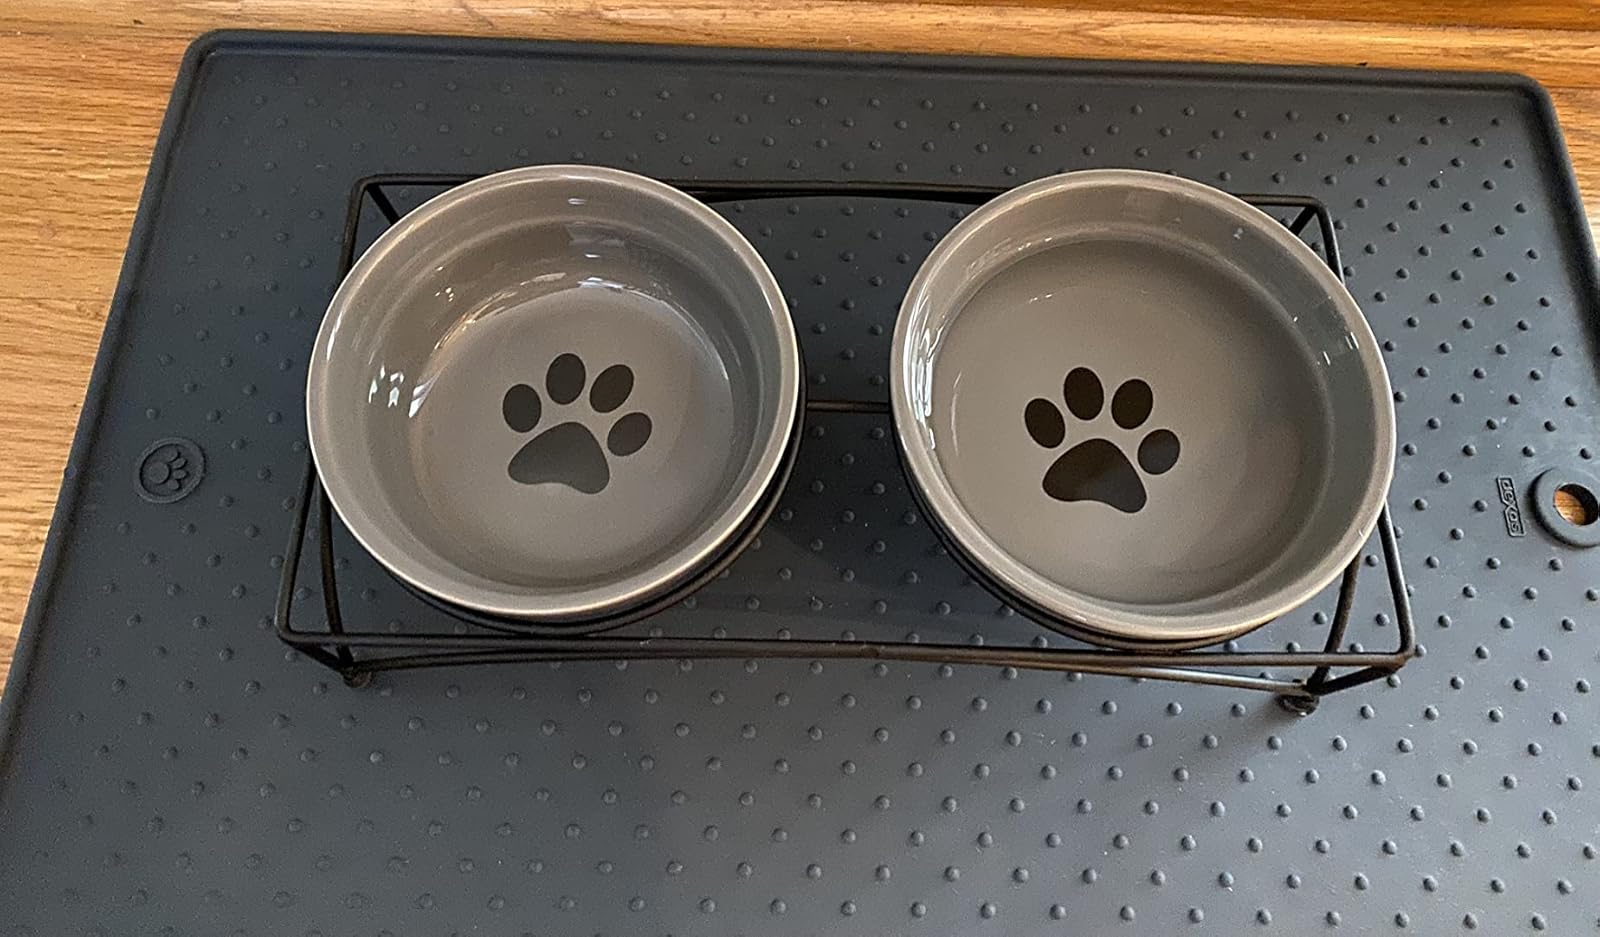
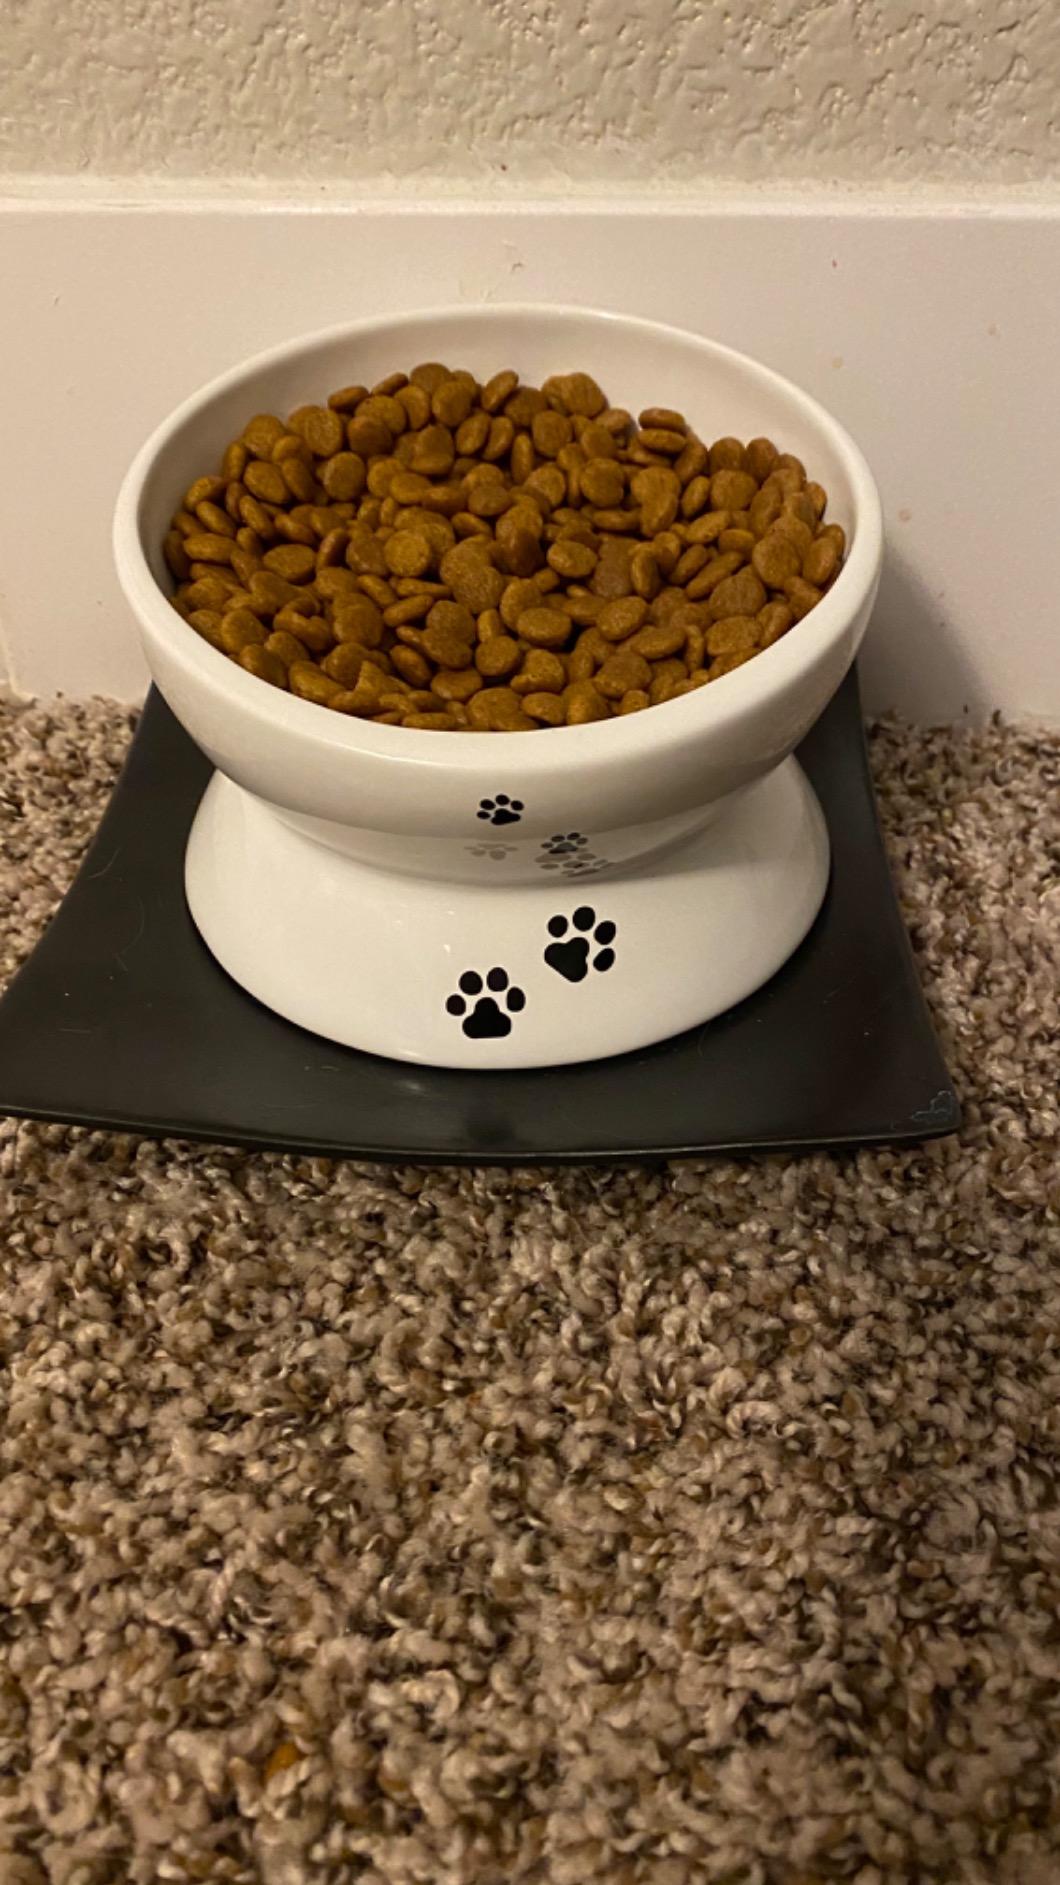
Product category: items_bowl
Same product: no